Special Service Unit

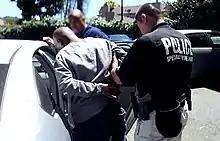
SSU agents arresting a suspect in San Jose, California

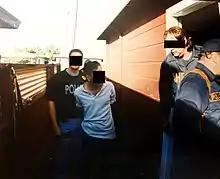
SSU Arresting Mexican Mafia Member Circa 1995

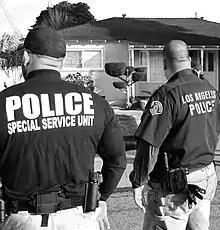
SSU Assisting LAPD Circa 1999

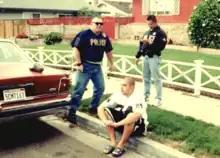
SSU stopping a parolee circa 1999

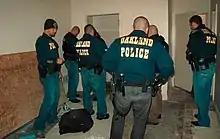
Oakland PD Gang Task Force and SSU

The Special Service Unit (SSU) is a specialized division within the California Department of Corrections and Rehabilitation (CDCR) that functions as its dedicated special mission unit. This unit is composed of highly trained special agents who are strategically assigned to various field offices across the state of California.